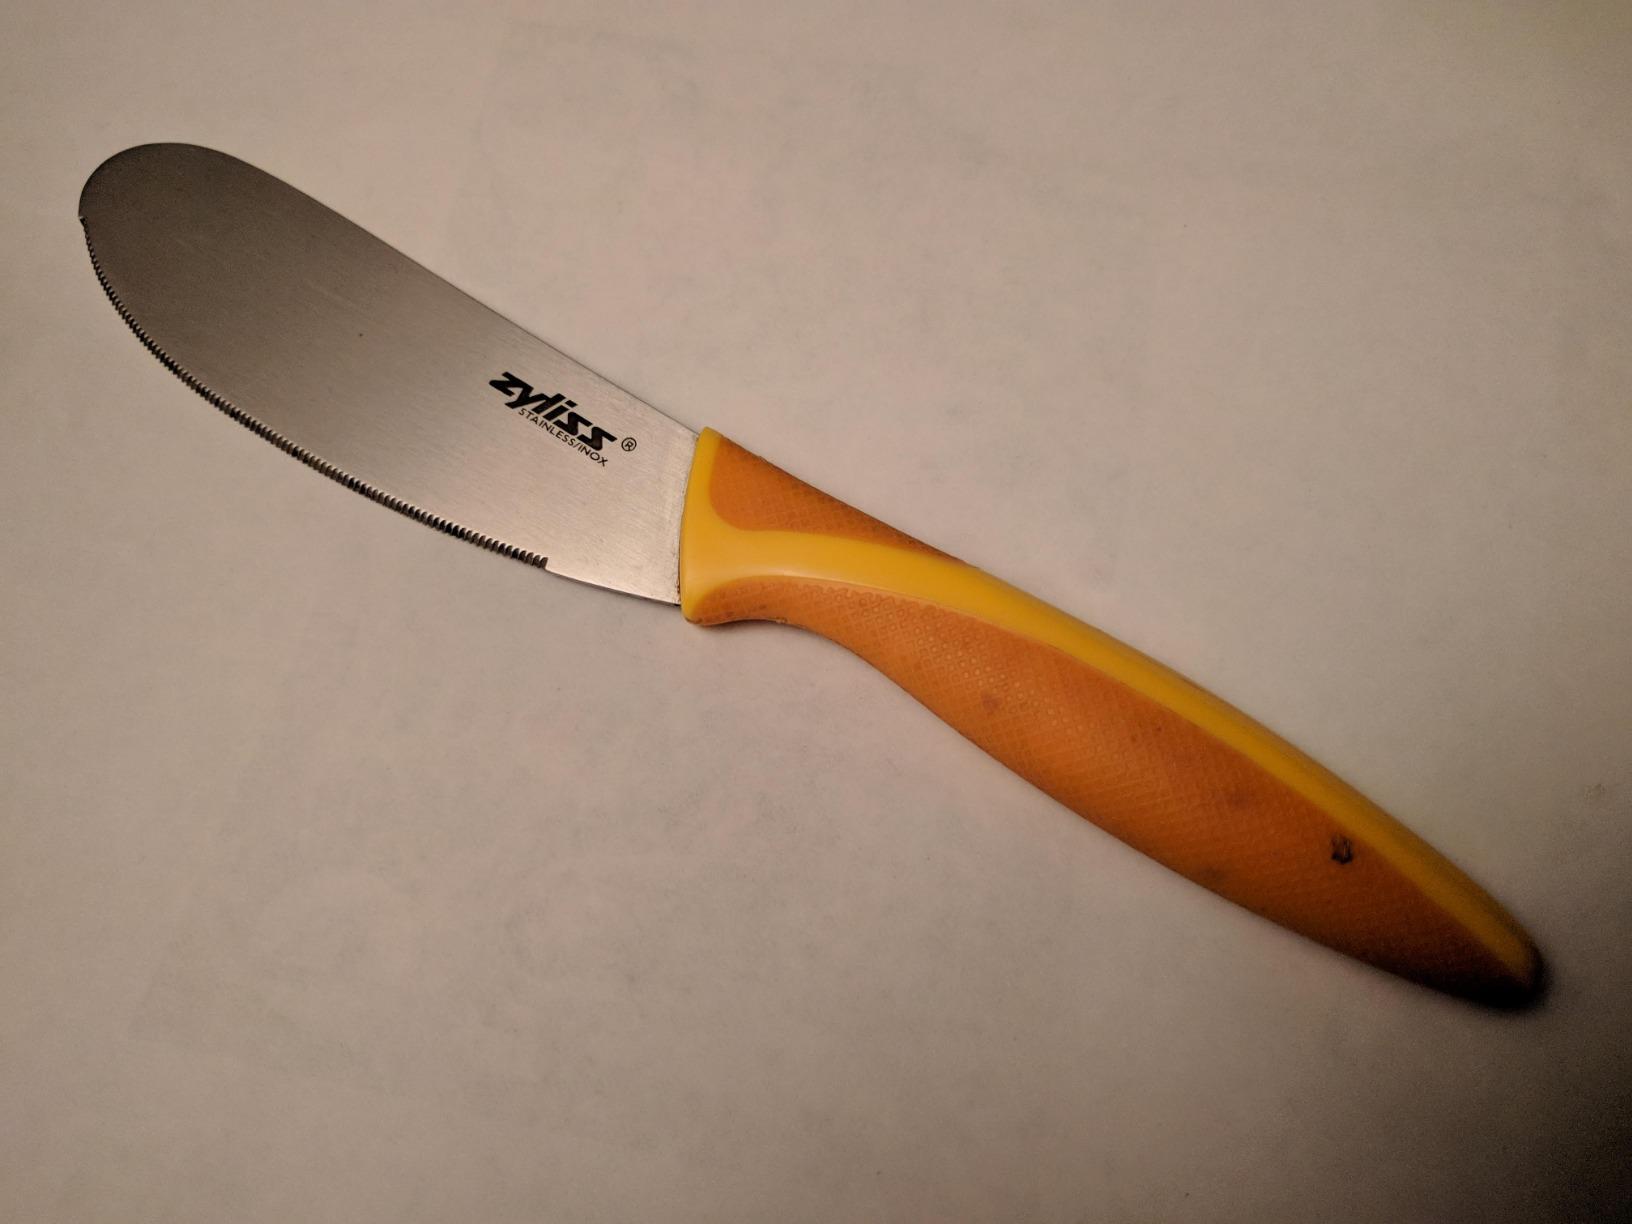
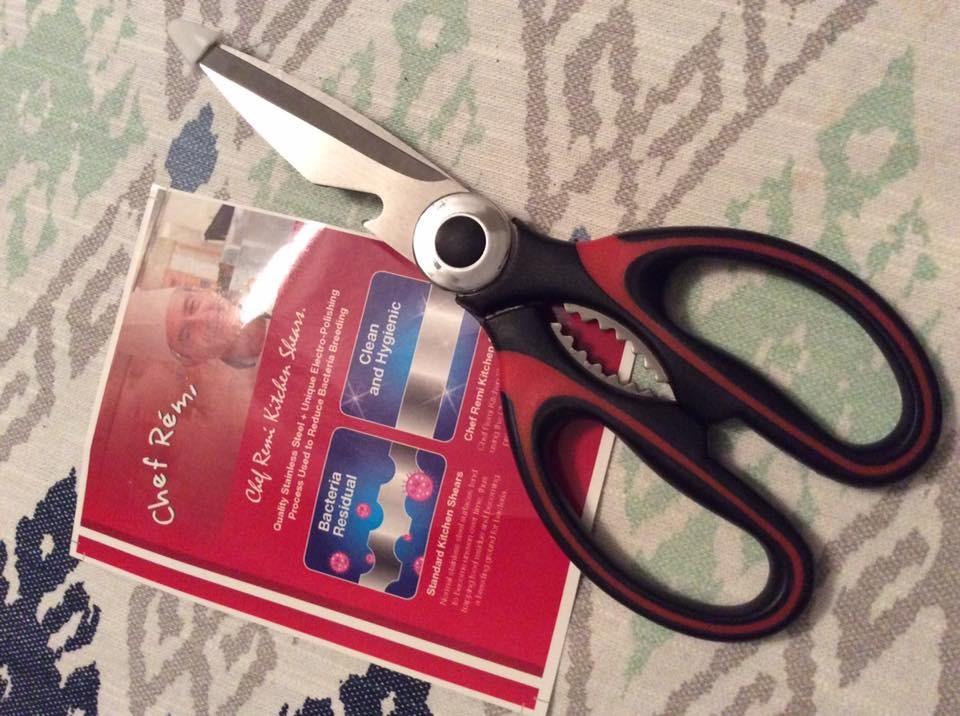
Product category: items_knife
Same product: no